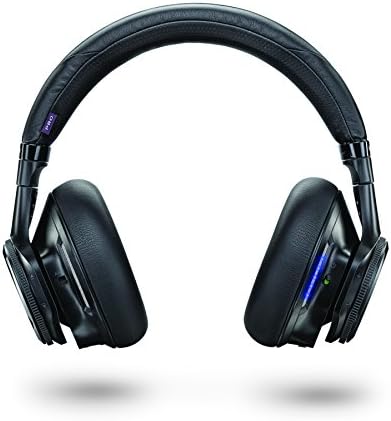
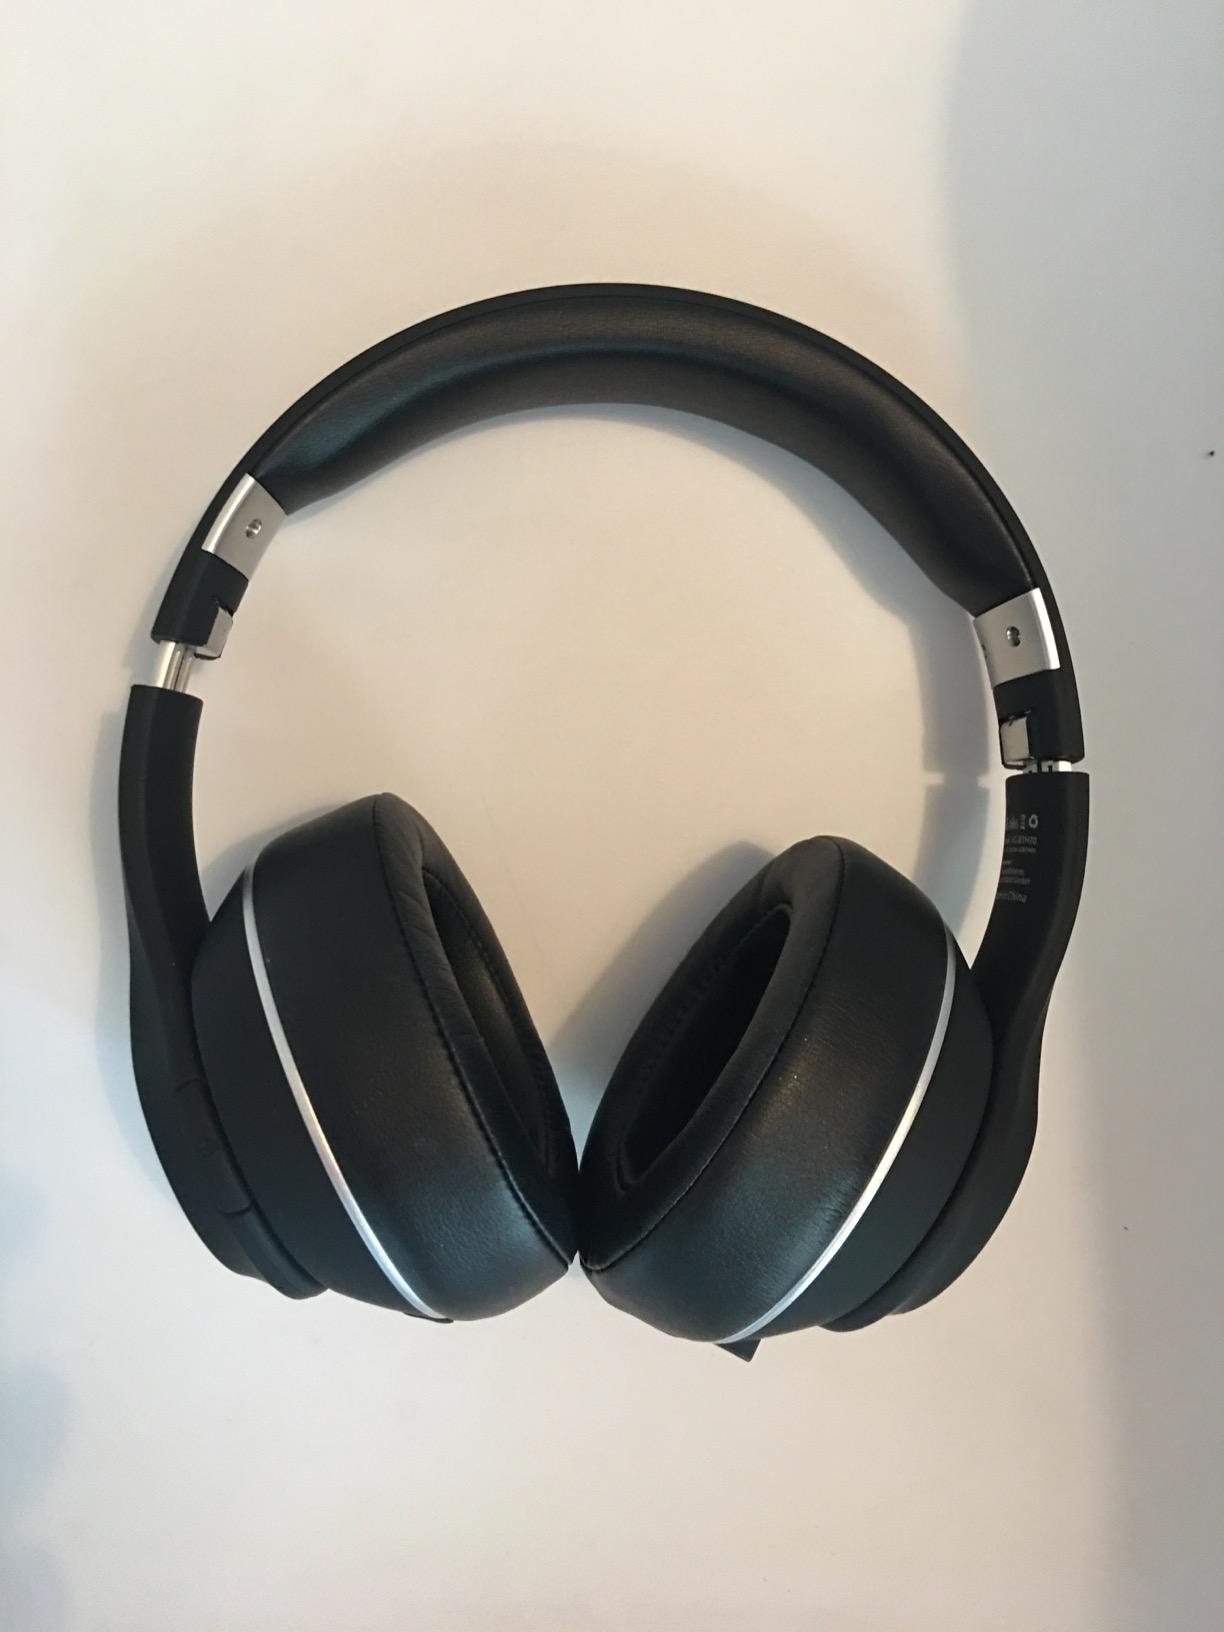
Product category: headphones
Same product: no